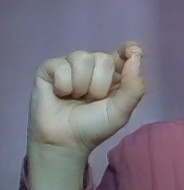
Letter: fa